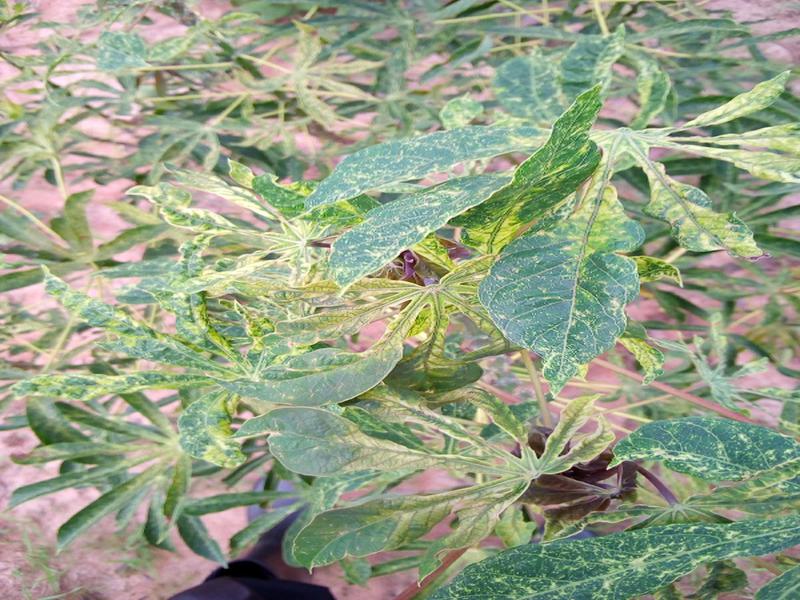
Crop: cassava
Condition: mosaic_disease